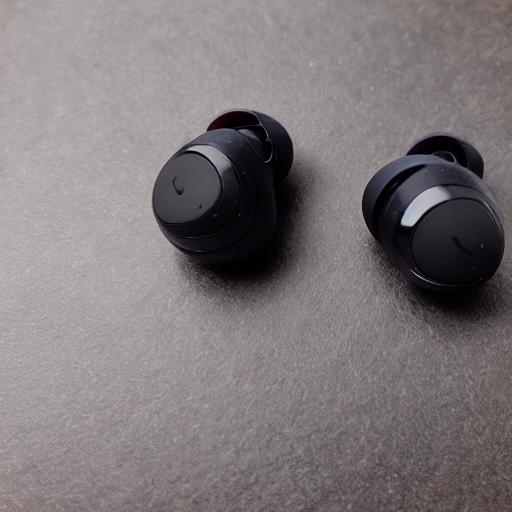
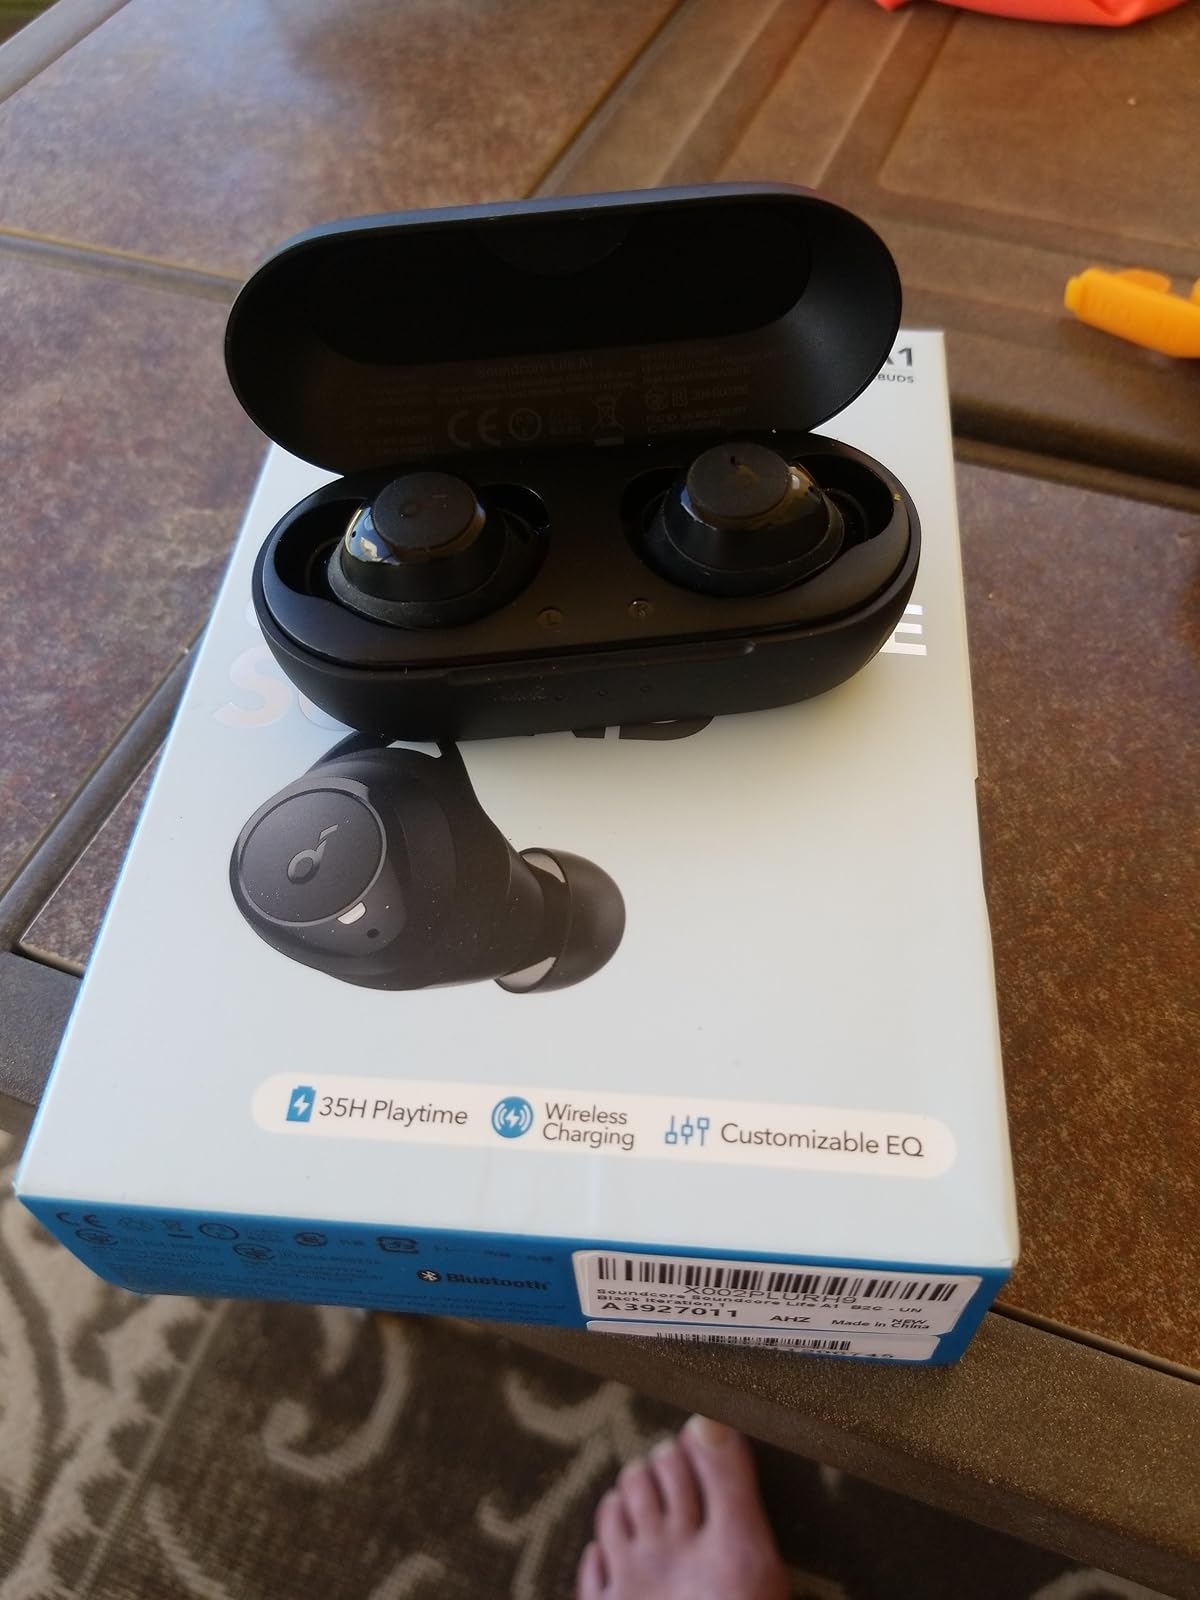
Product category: earbuds
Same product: no